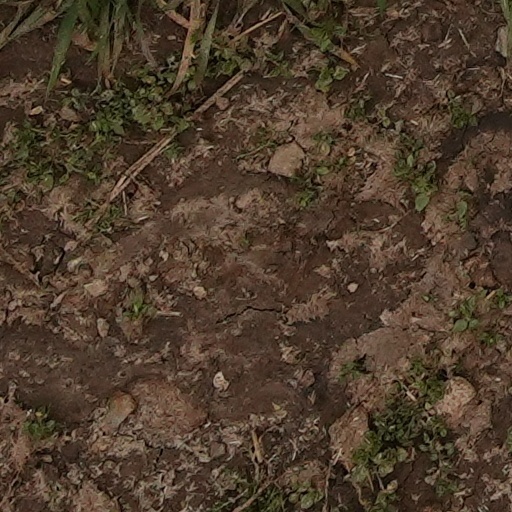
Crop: wheat